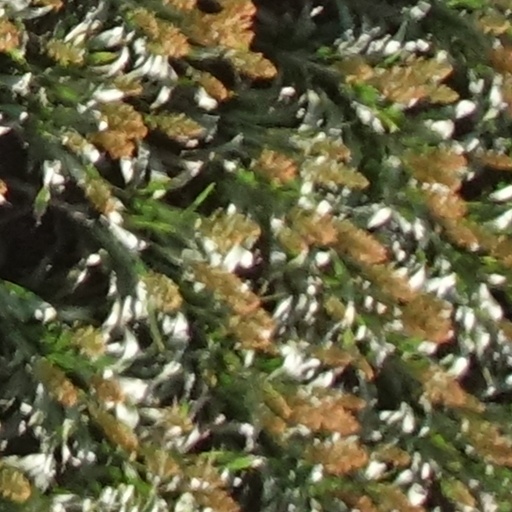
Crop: sorghum